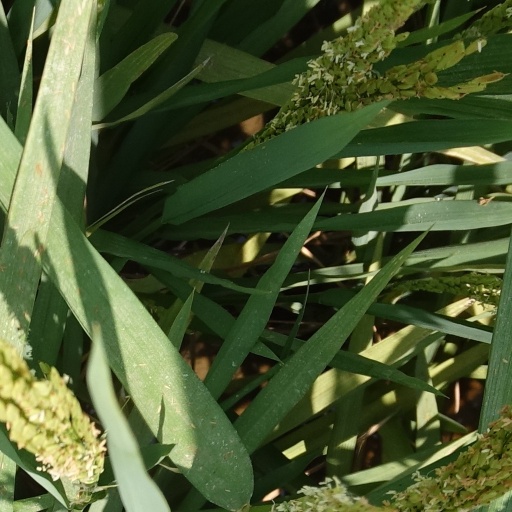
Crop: rice